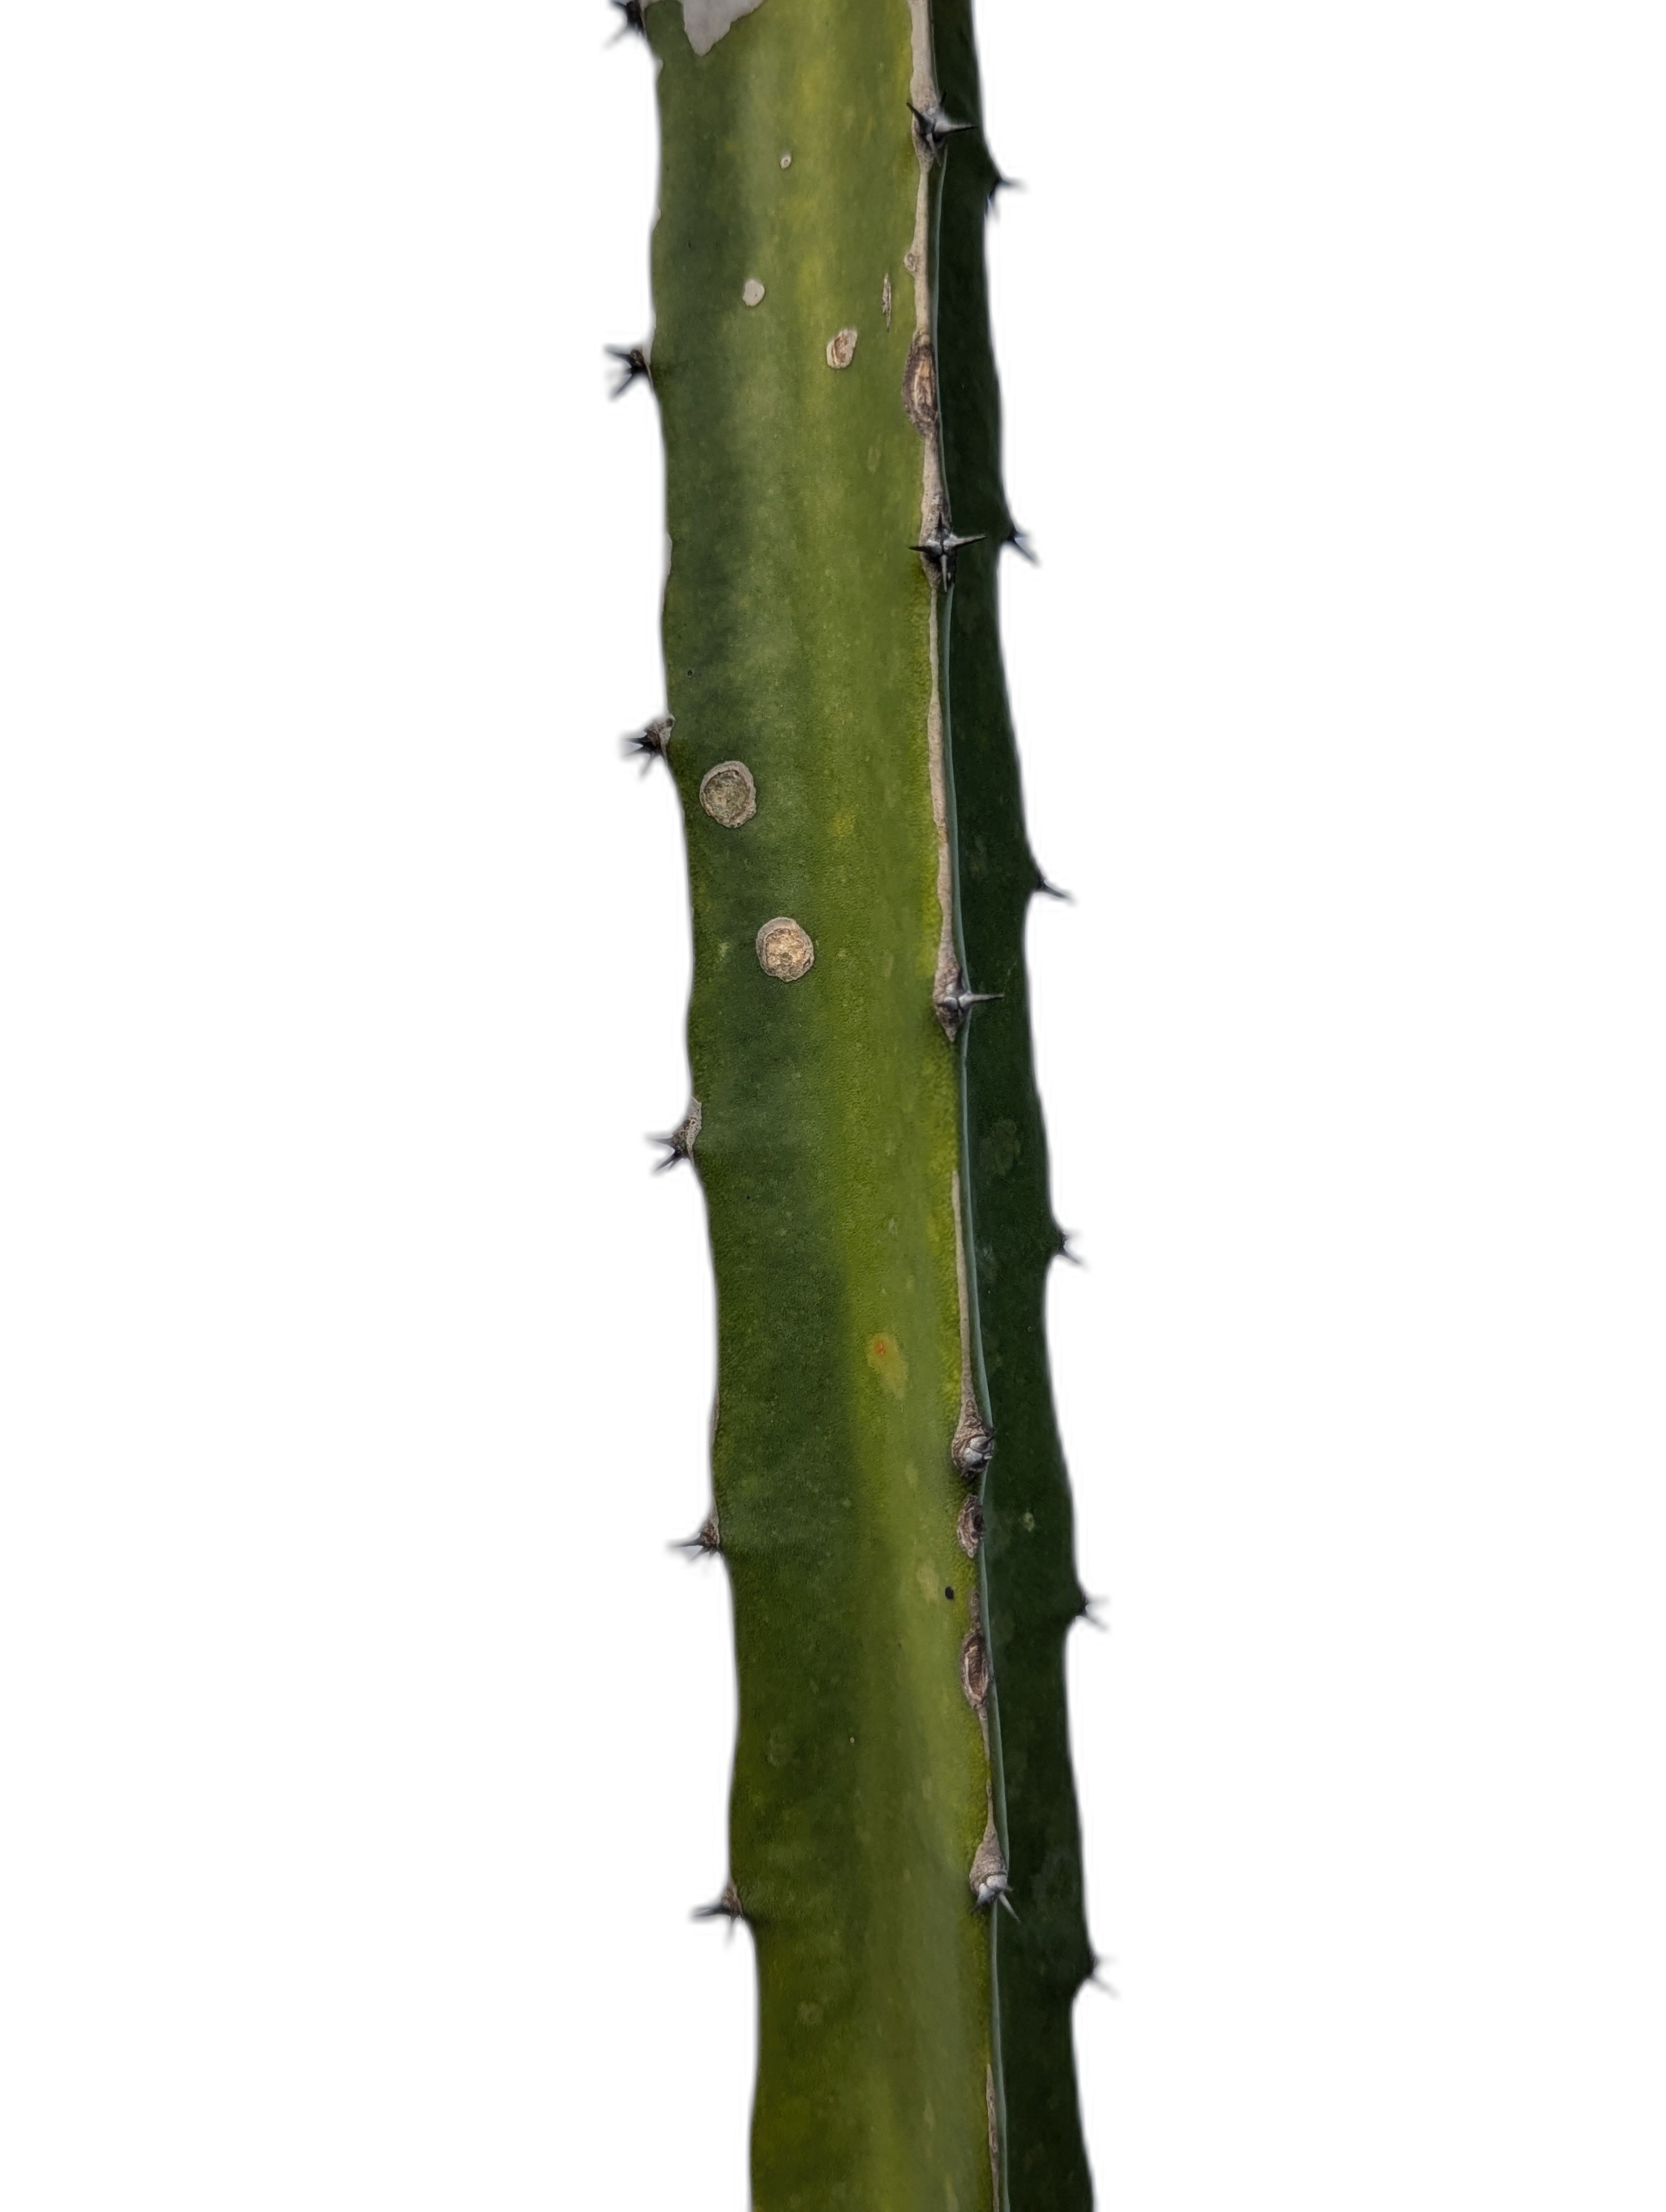
Label: Bad leaf